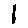
Label: 1